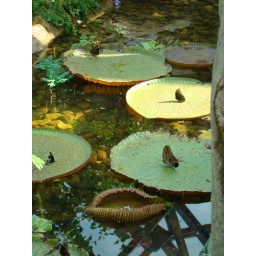
lily pads in butterfly house